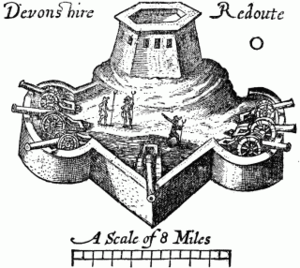
Redoute
Illustration af Devonshire redoute på Bermuda, 1614
Redoute er betegnelsen på et i feltbefæstningen anvendt lukket forsvarsværk, der kan afgive ild til alle sider. En redoute var typisk omgivet af et stærkt brystværn. Se feltskanse.